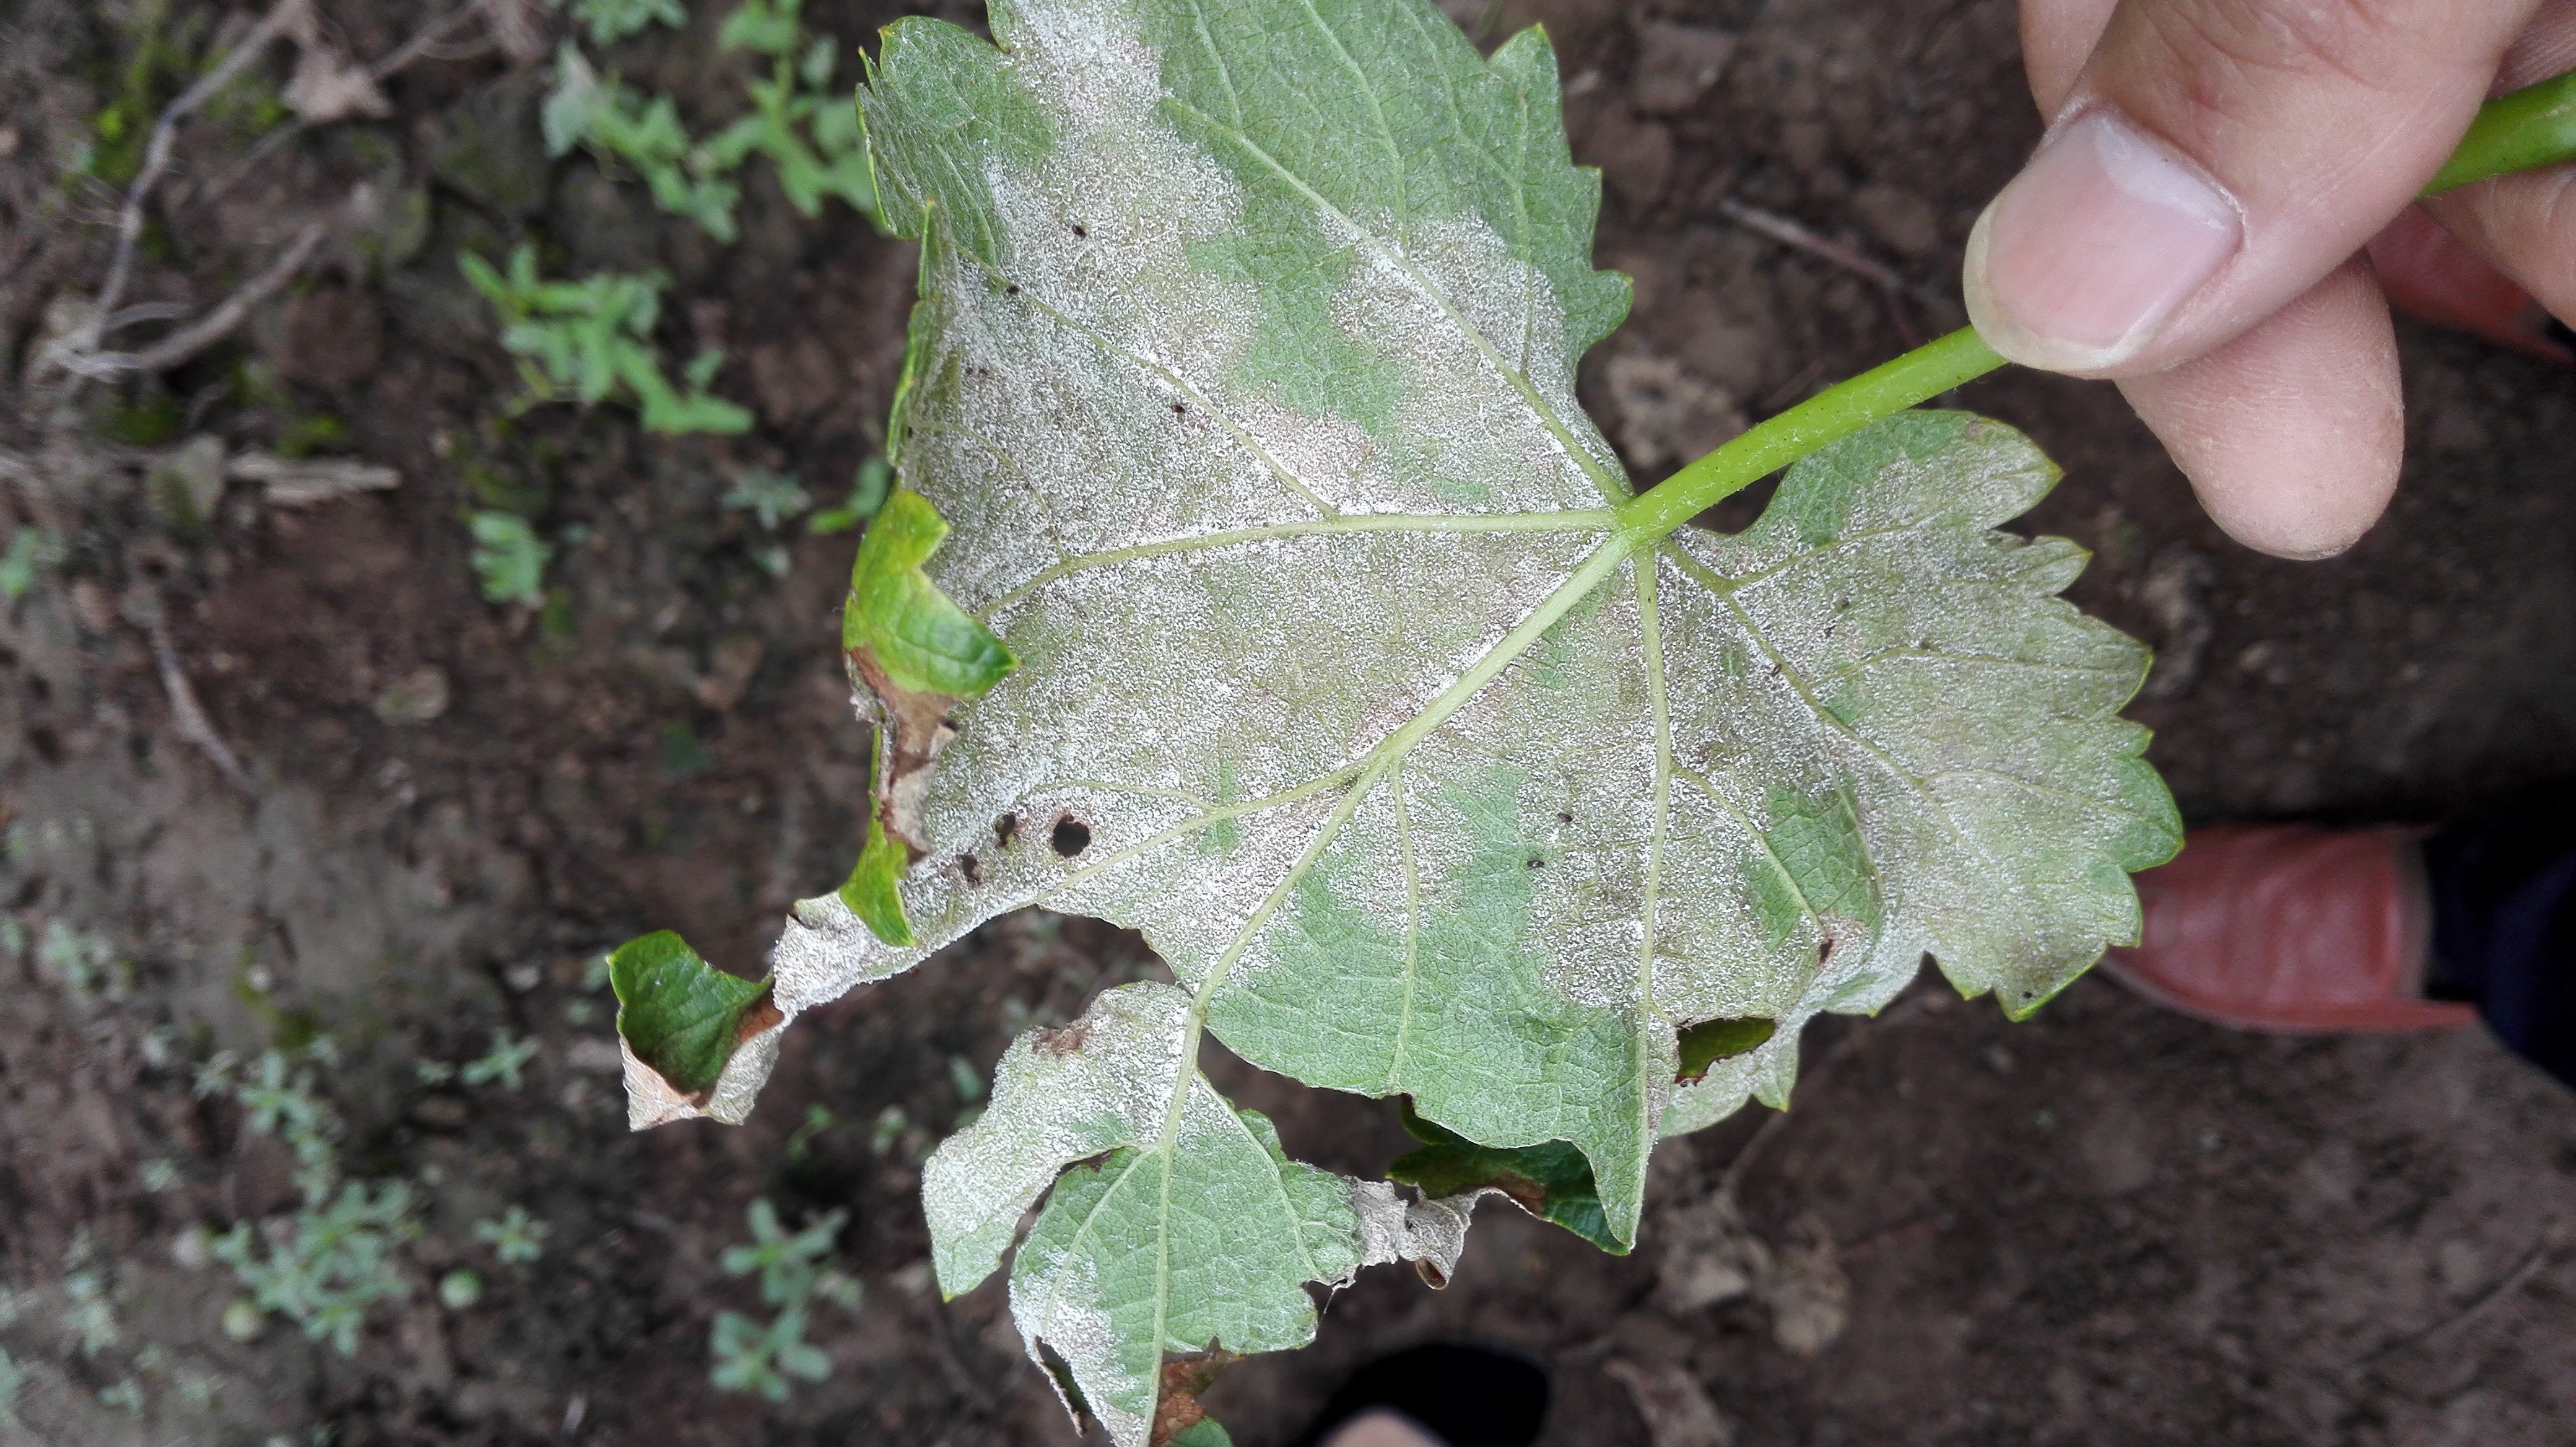
Plant: Grape
Disease: grape downy mildew